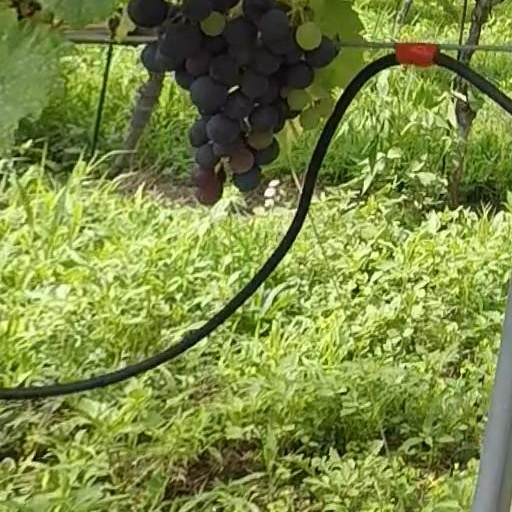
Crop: grape